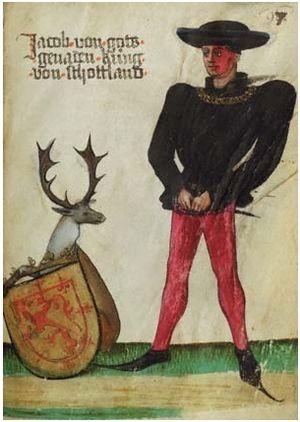
Cet article donne la liste des héritiers successifs du trône d'Écosse depuis l'avènement de David Iᵉʳ en 1124 jusqu'à l'Acte d'Union de 1707. Contrairement à d'autres monarchies, les règles de succession n'ont pas inclus la loi salique, mais les droits des femmes n'ont cependant pas toujours été respectés. Les héritiers mâles ont porté le titre de duc de Rothesay, créé en 1398 sur décision du roi Robert III en faveur du premier descendant mâle du monarque, qui est aujourd'hui porté par les héritiers du trône britannique.